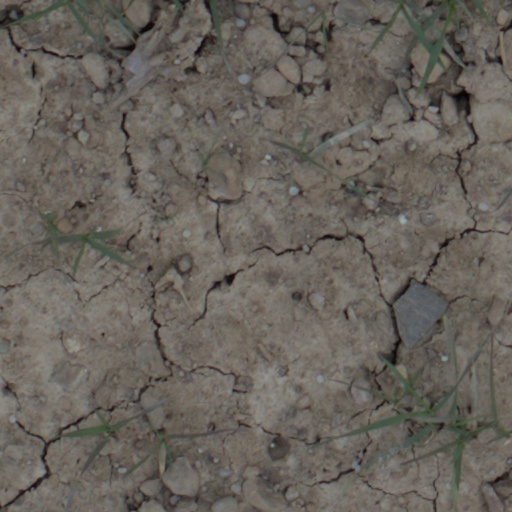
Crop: wheat